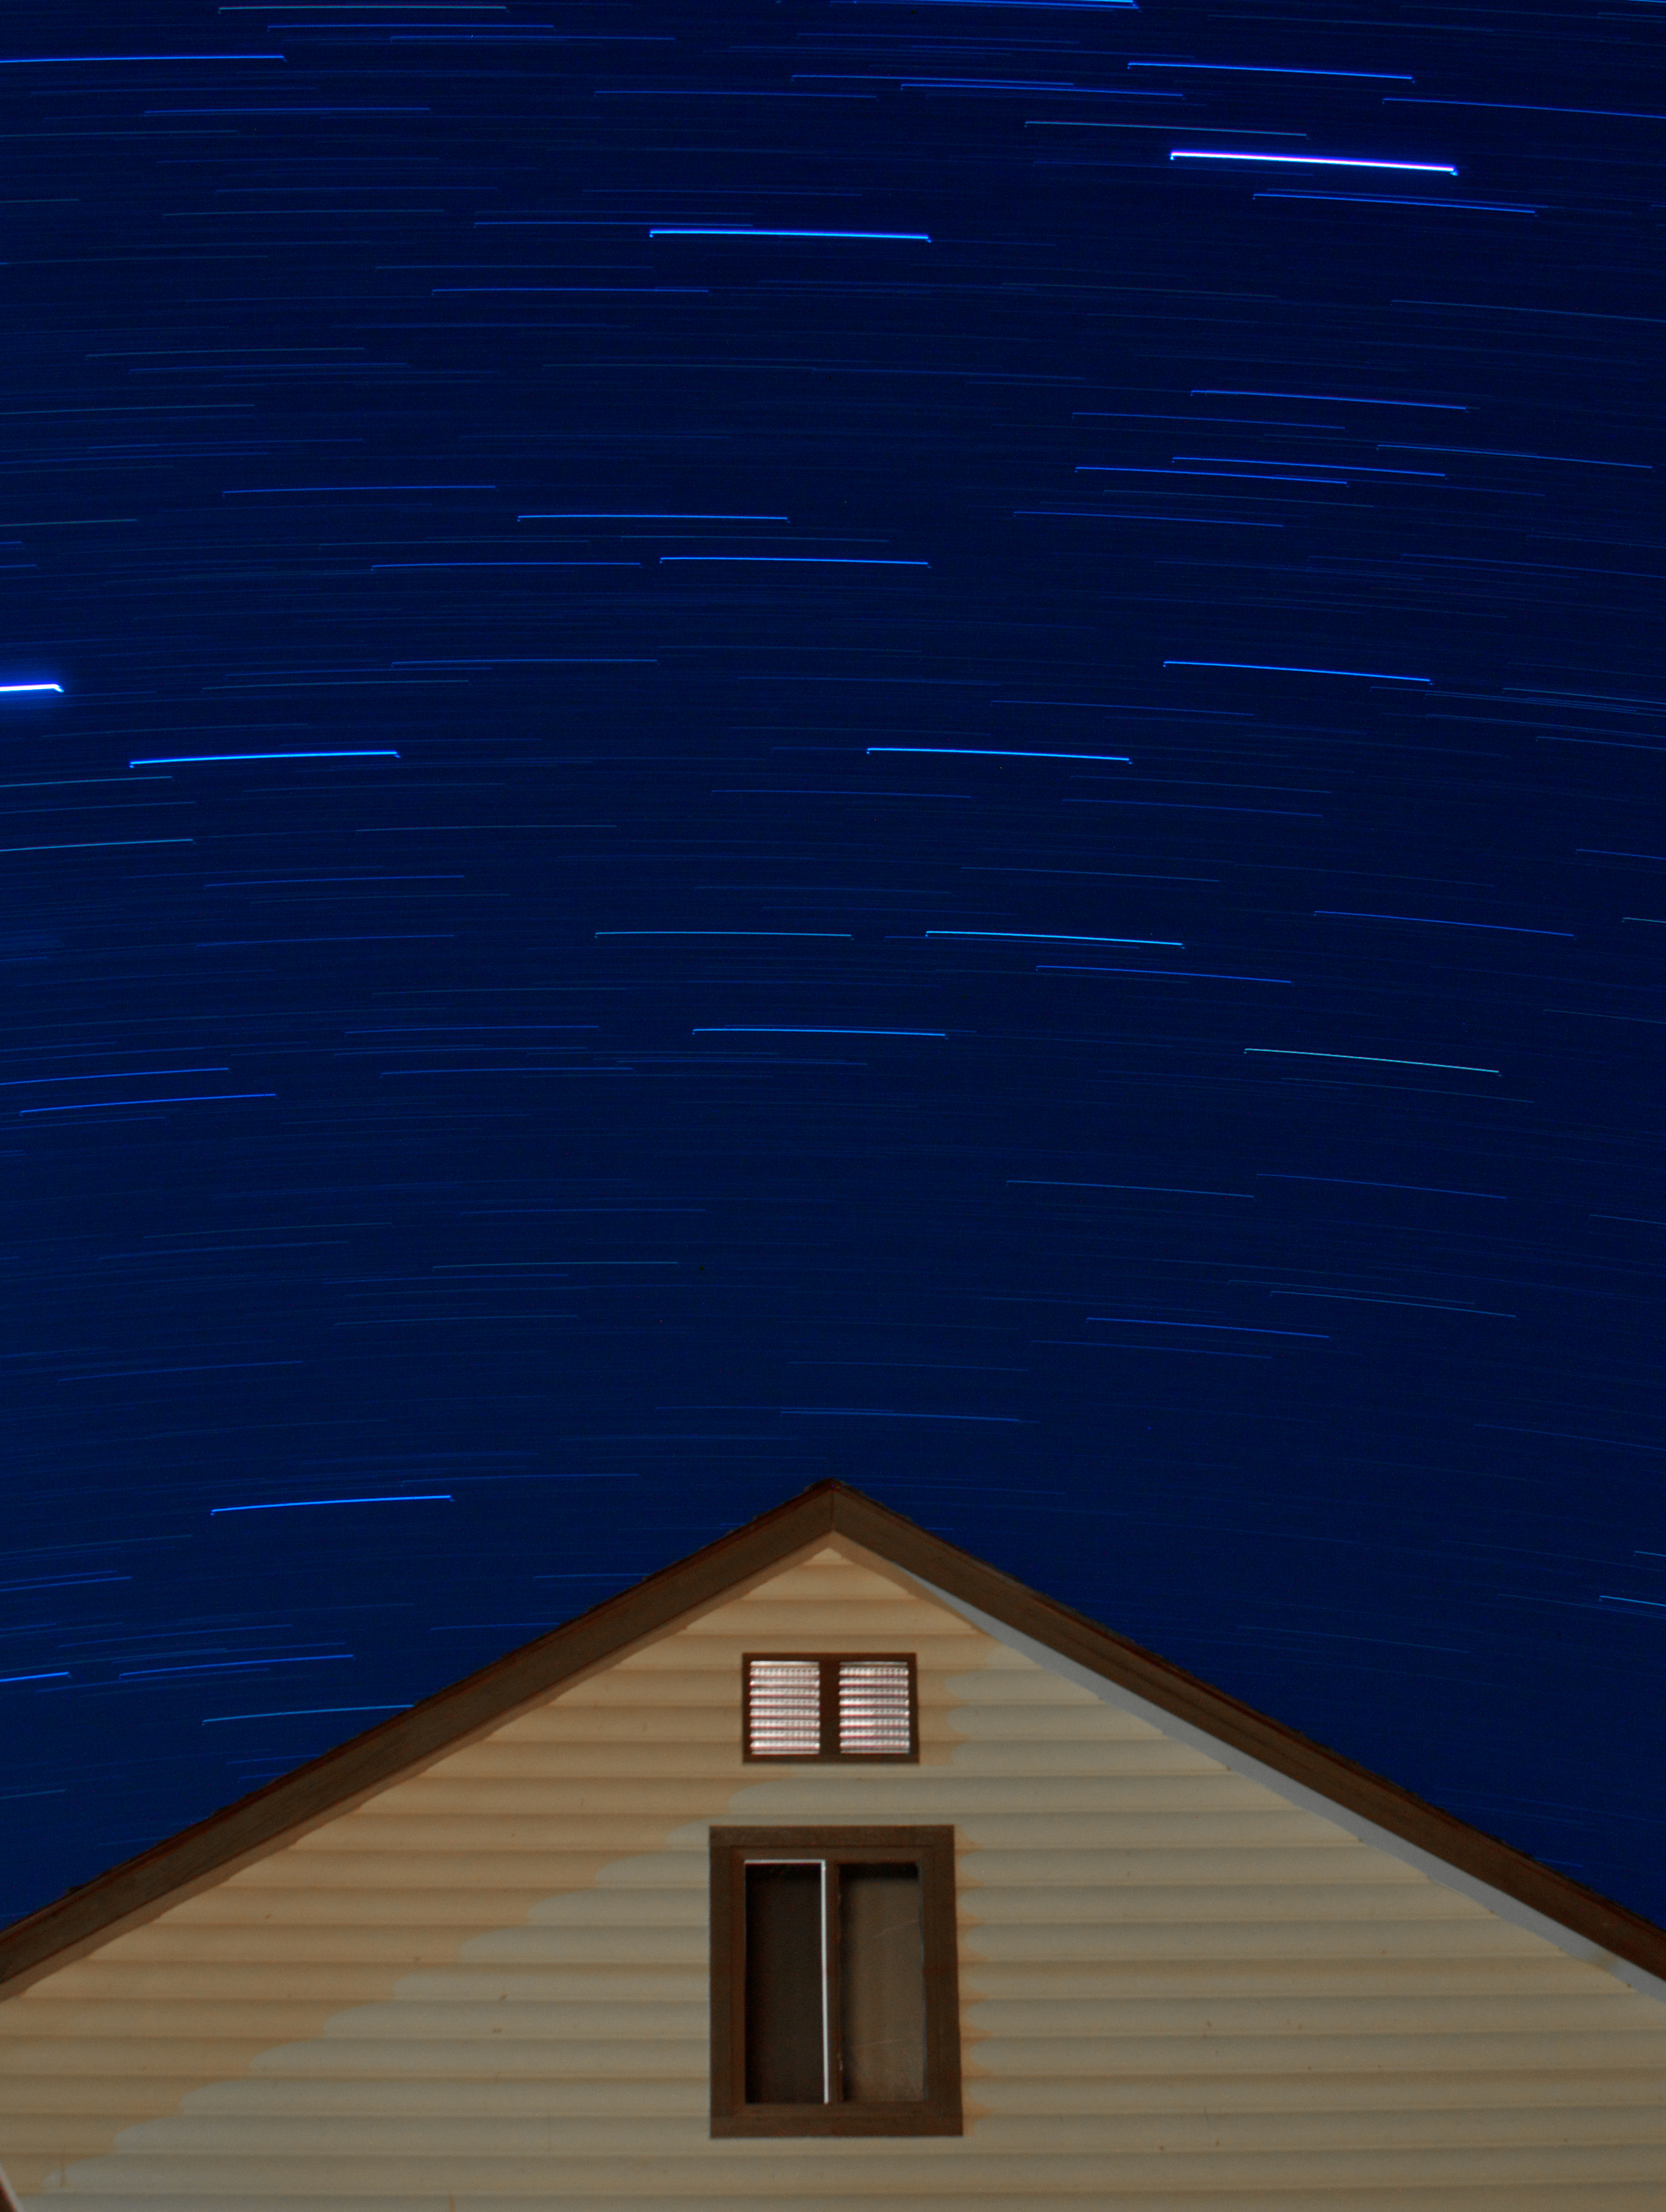
light, sky, wood, floor, wall, ceiling, line, reflection, color, canon, blue, lighting, long, exposure, colorado, mountains, stars, symmetry, 7d, vista, pretty, shape, trails, screenshot, buena